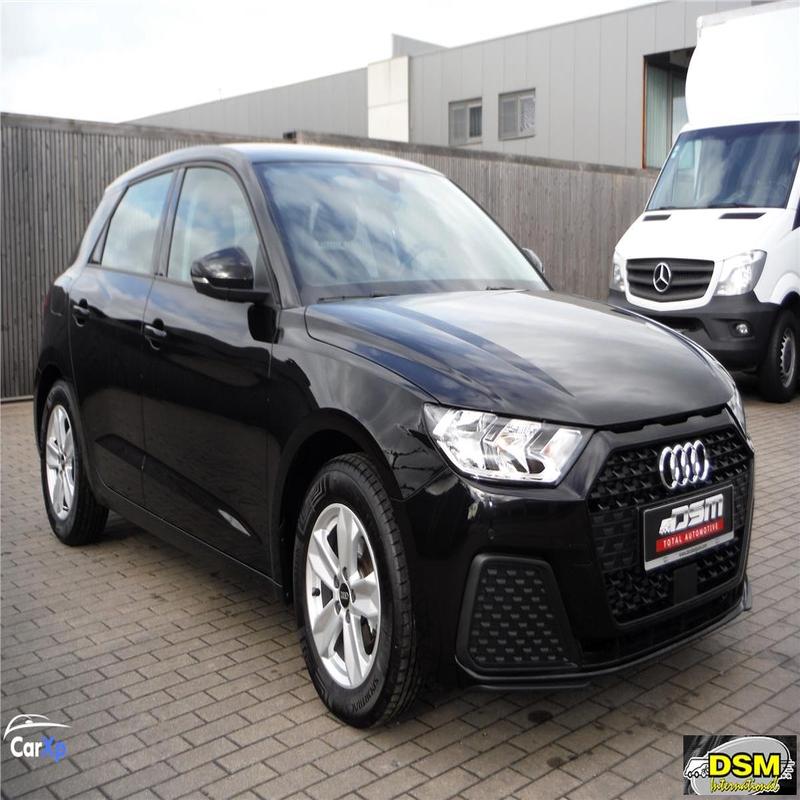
Aucun dommage détecté.
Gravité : aucun